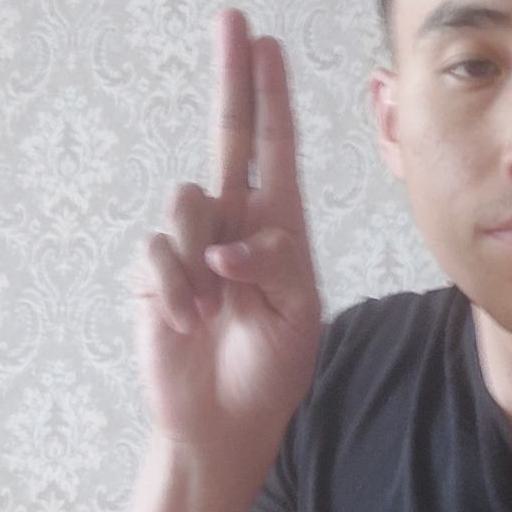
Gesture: two_up